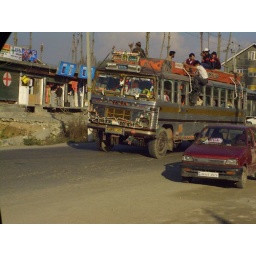
This guy was on his way down from the scenic roof seats while the bus was in motion!